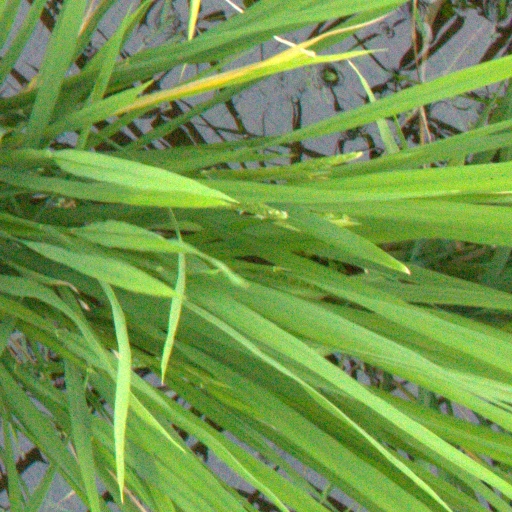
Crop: rice